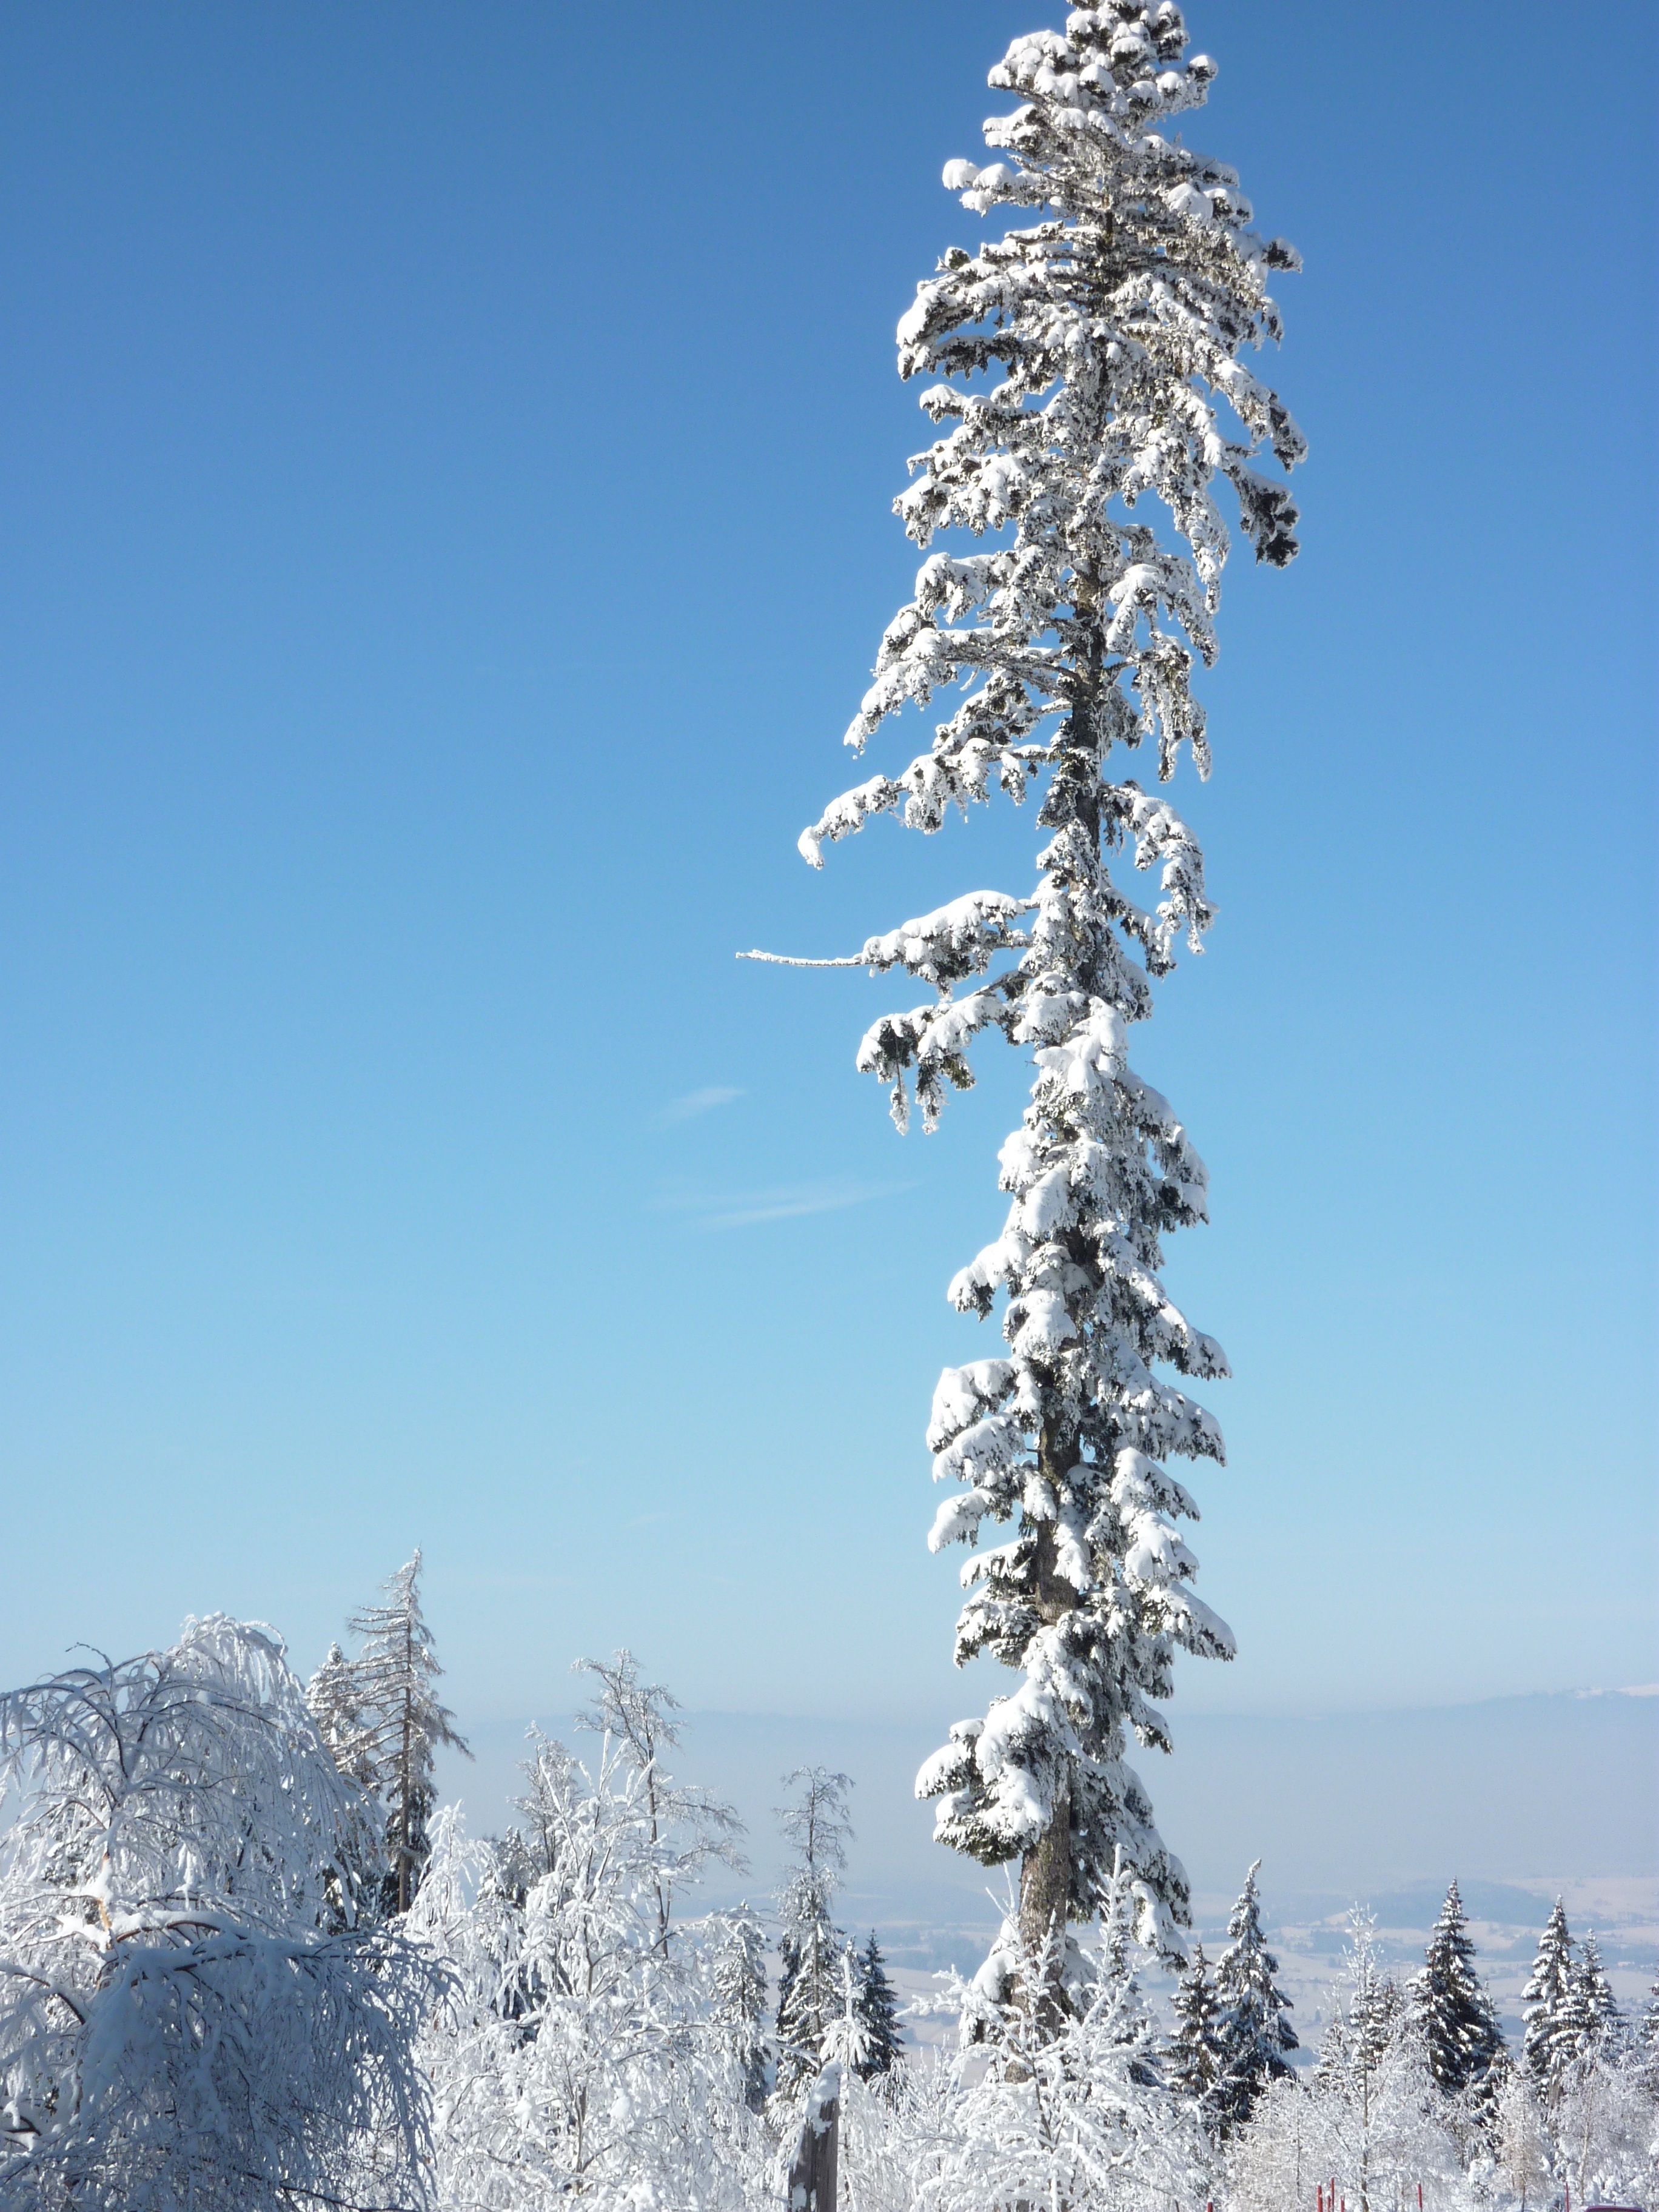
tree, branch, mountain, snow, cold, winter, plant, flower, frost, ice, snowy, fir, season, spruce, wintry, freezing, winter mood, woody plant